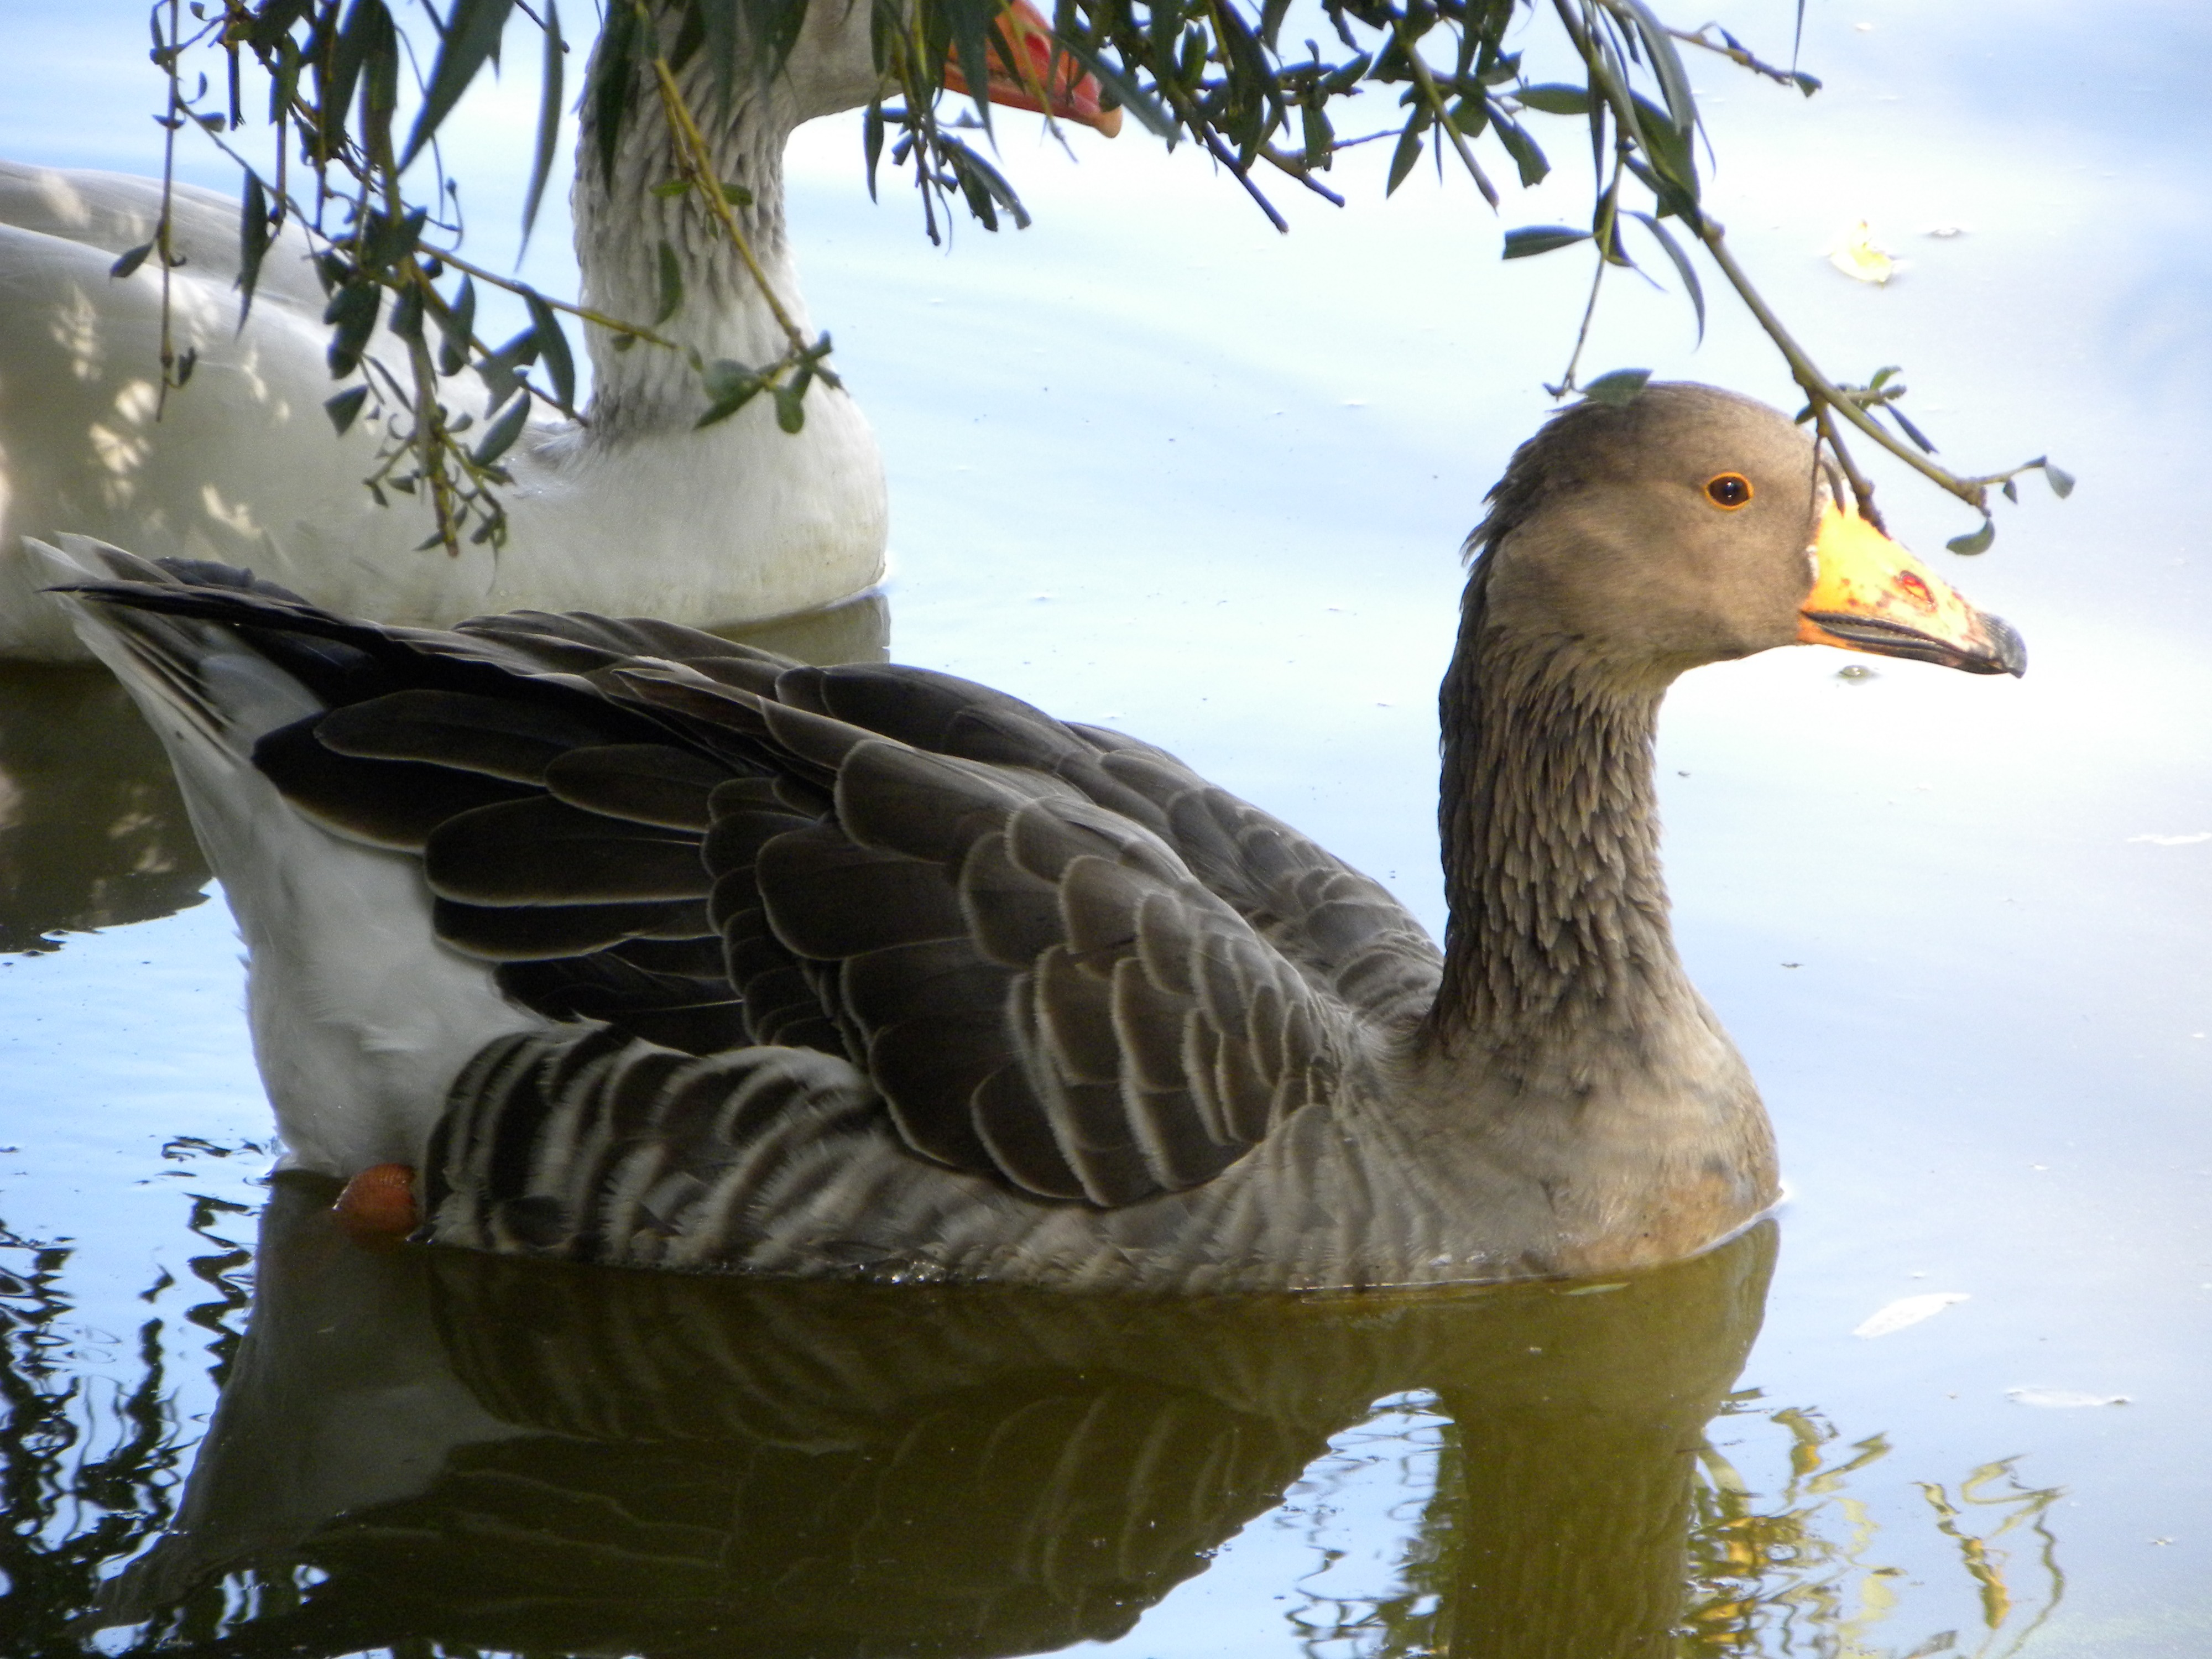
water, nature, bird, wing, white, wildlife, beak, black, flora, still life, fauna, swimming, plumage, trees, birds, duck, feathers, branches, reflective, goose, vertebrate, reflections, ducks, lakes, waterfowl, ponds, water bird, mallard, surfaces, ducks geese and swans, water fowls